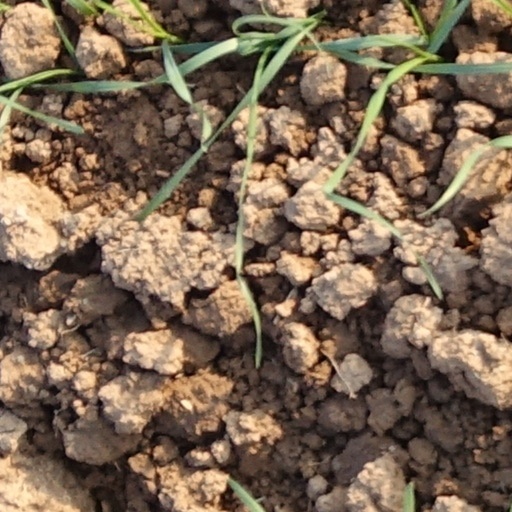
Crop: wheat